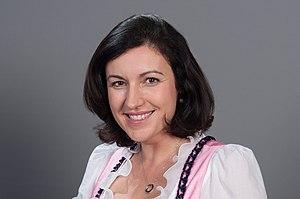
Dorothee Bär est une femme politique allemande membre du parti CSU.